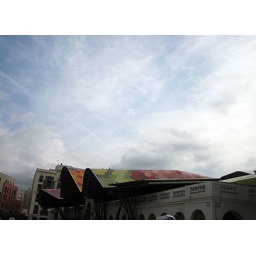
The roof of Santa Caterina market in Barcelona